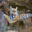
Label: tiger